Kazimierz Kordylewski

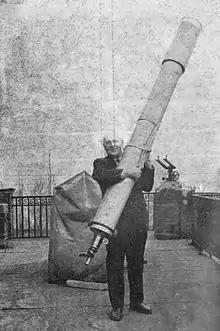
Kordylewski in 1964

Kazimierz Kordylewski (born 11 October 1903 – 11 March 1981) was a Polish astronomer. He is known for his discovery of the Kordylewski clouds, two clouds of dust concentrated at the Moon's and Lagrange points.